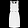
Label: Dress